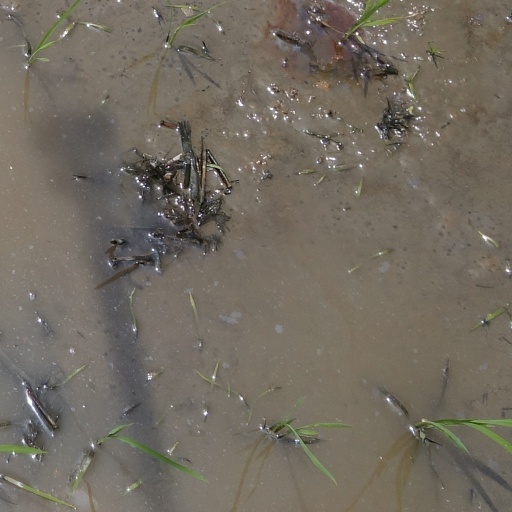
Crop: rice